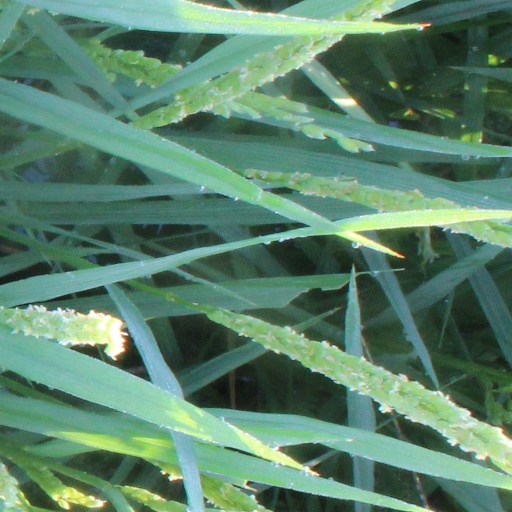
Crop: rice